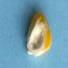
Maize quality: Good